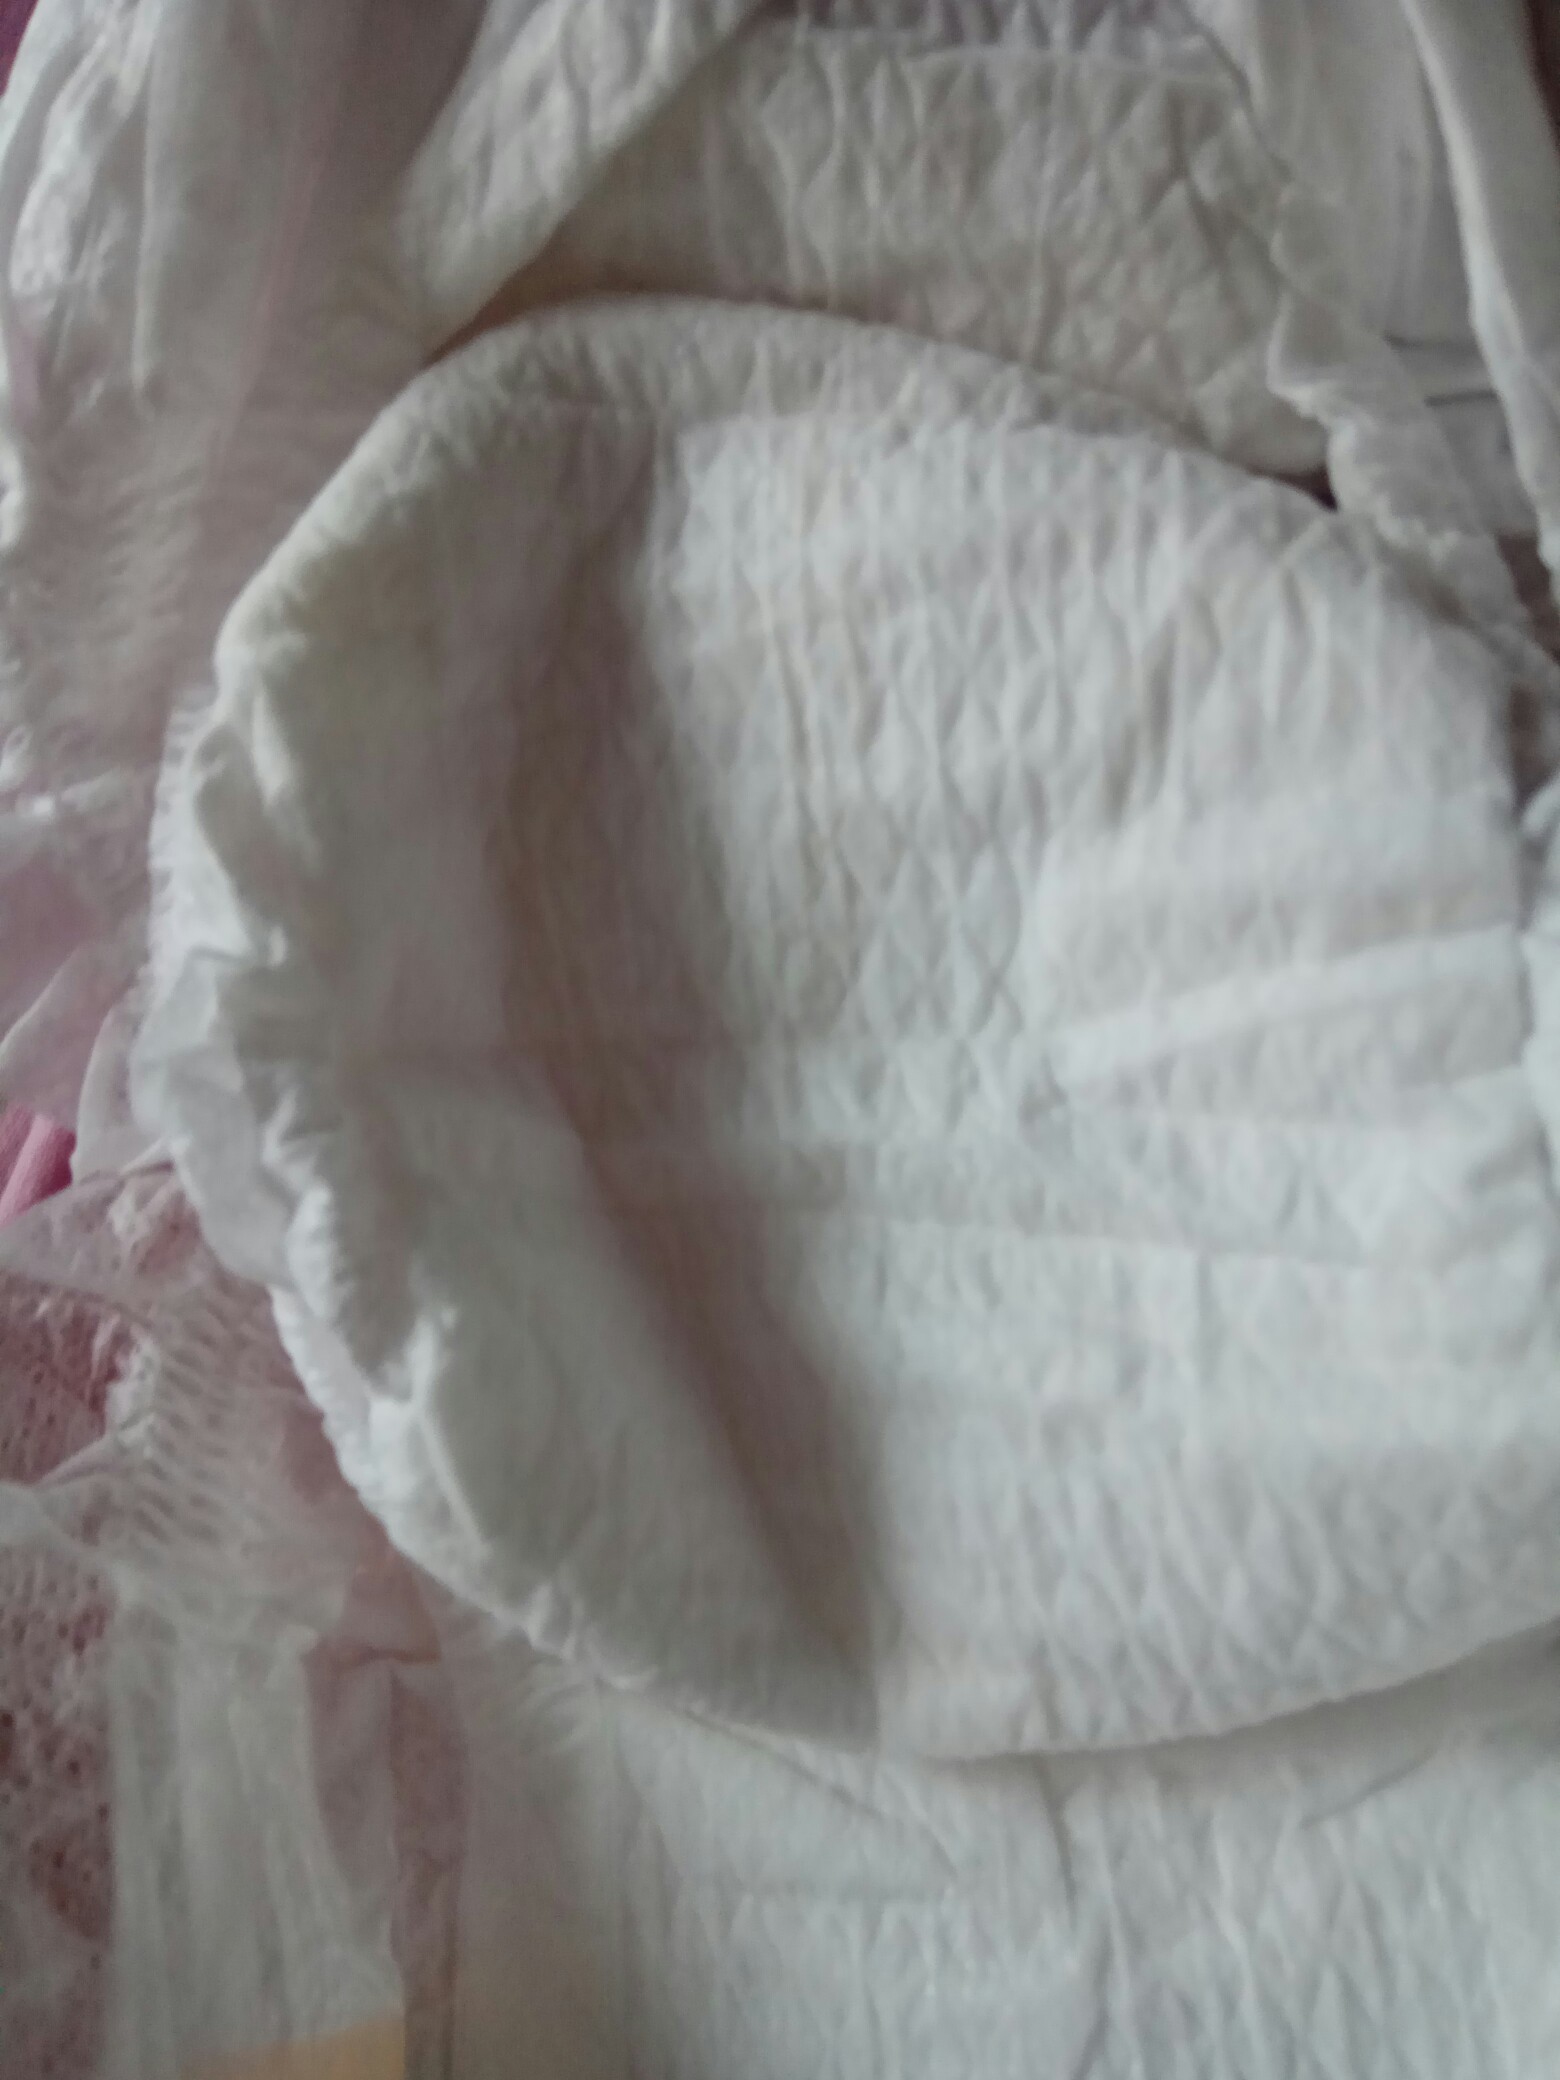
Label: trash